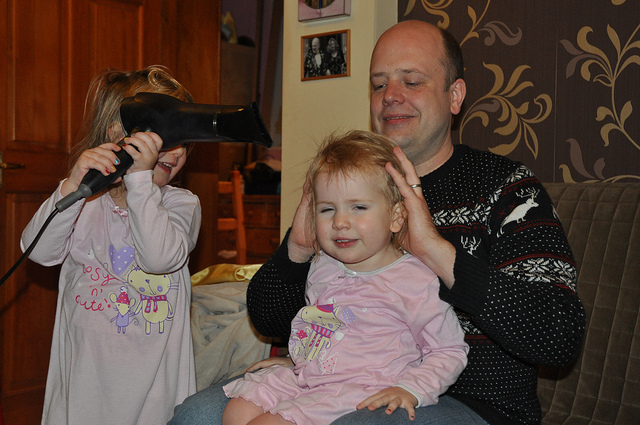
user: Given an image and a question. Answer the question in a short answer. Question: What ethnicity are these people? Short Answer:
assistant: caucasian